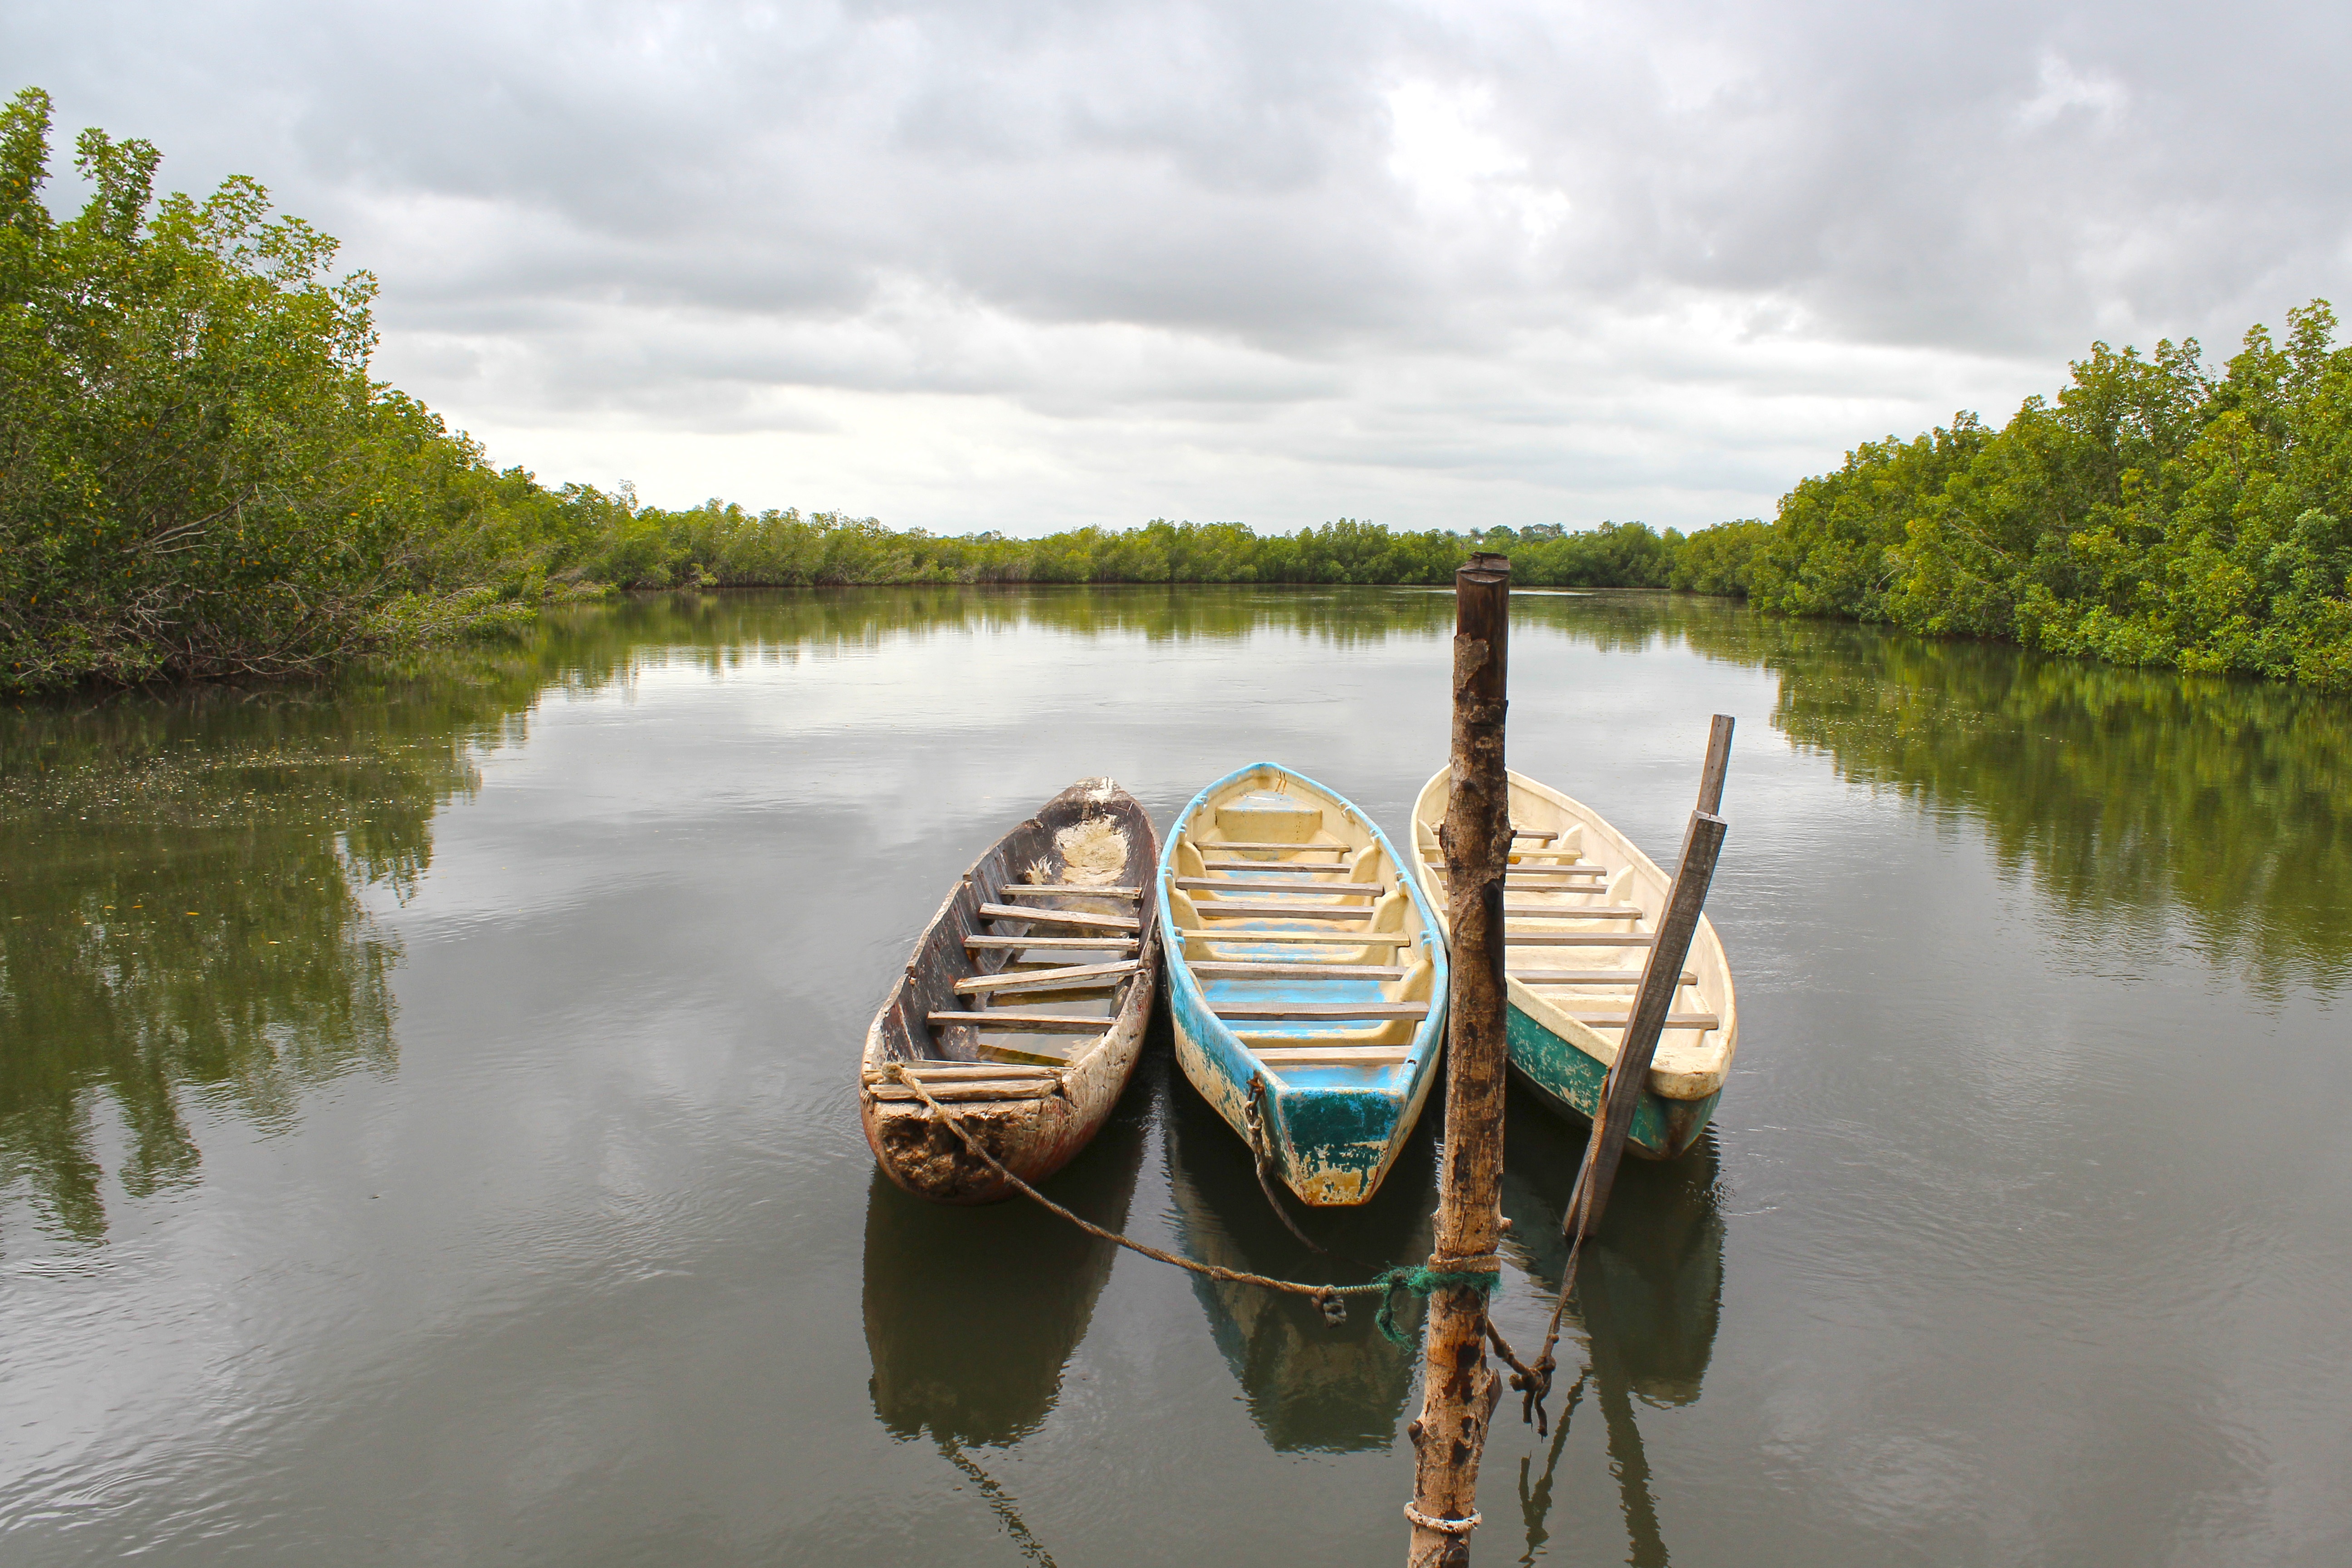
landscape, water, nature, boat, lake, adventure, river, summer, travel, canoe, recreation, paddle, reflection, vessel, vehicle, holiday, tourism, waterway, body of water, outdoors, cruise, boating, boats, wetland, watercraft, destination, watercraft rowing